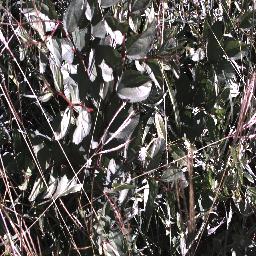
Label: chinee_apple